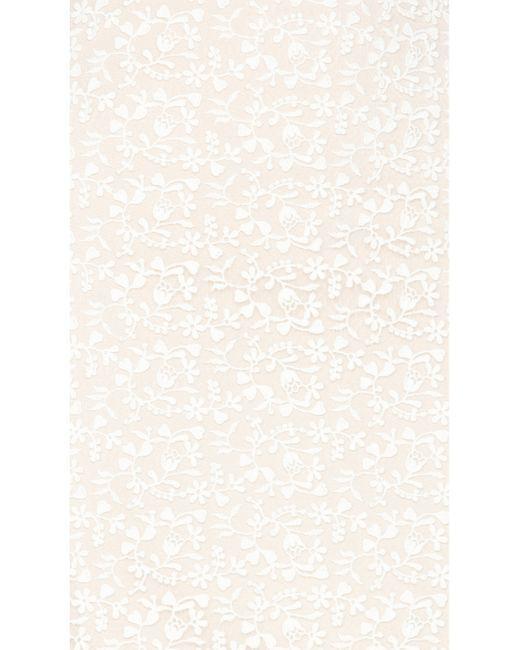
Rosa Material mit weißem Blumenmuster übersät